Modern Life Is Rubbish

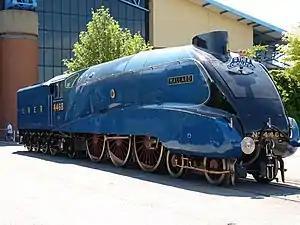
The steam locomotive "Mallard", the subject of the album's cover.

The album's title derives from stenciled graffiti painted along Bayswater Road in London, created by an anarchist group. For Albarn, the phrase reflected the "rubbish" of the past that accumulated over time, stifling creativity. Albarn told journalist John Harris in 1993 that he thought the phrase was "the most significant comment on popular culture since 'Anarchy in the UK. Due to Blur's disdain for America at the time, the album's working title was "Britain Versus America".